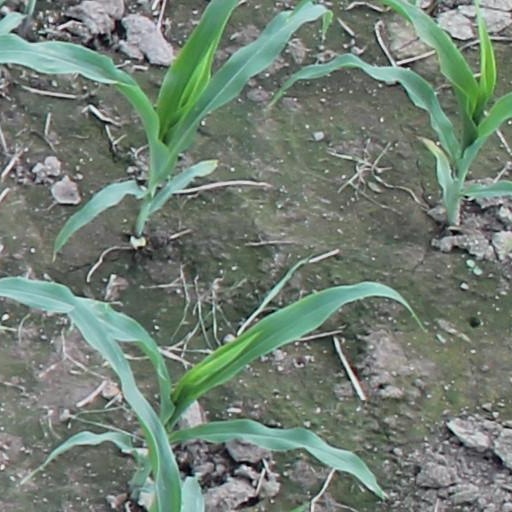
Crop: maize; corn